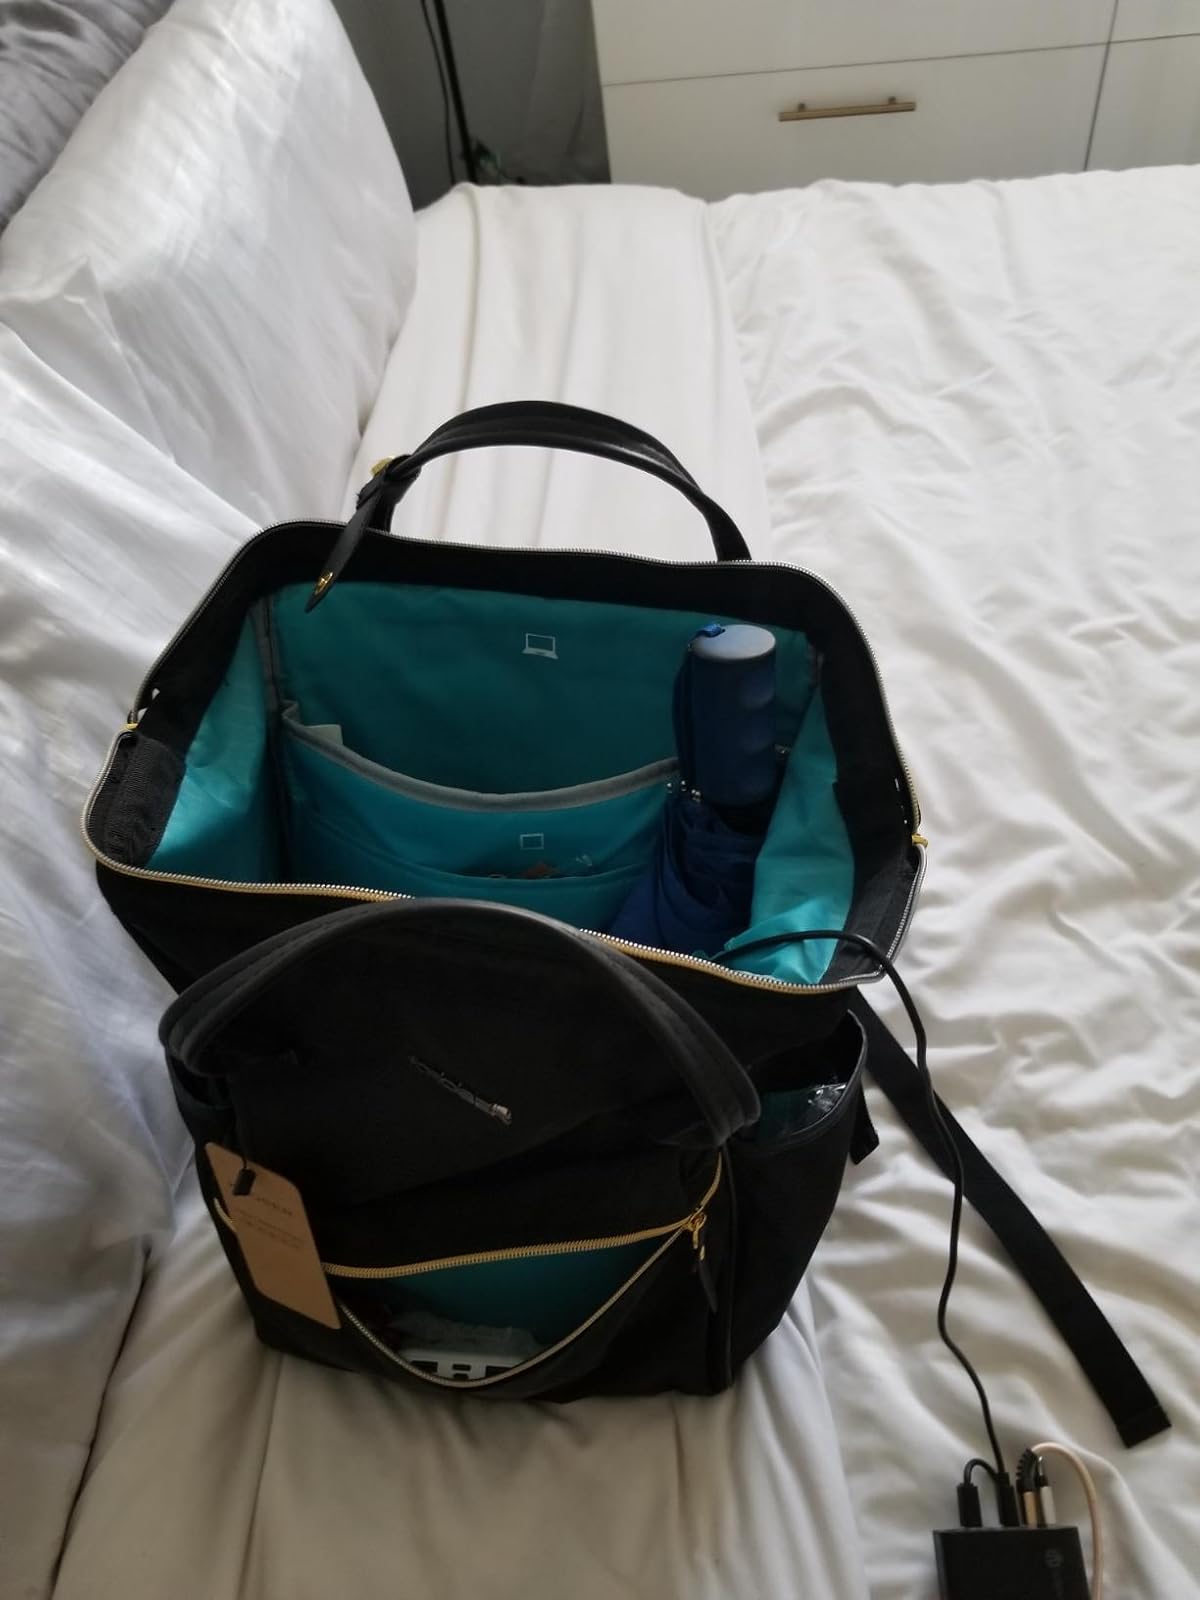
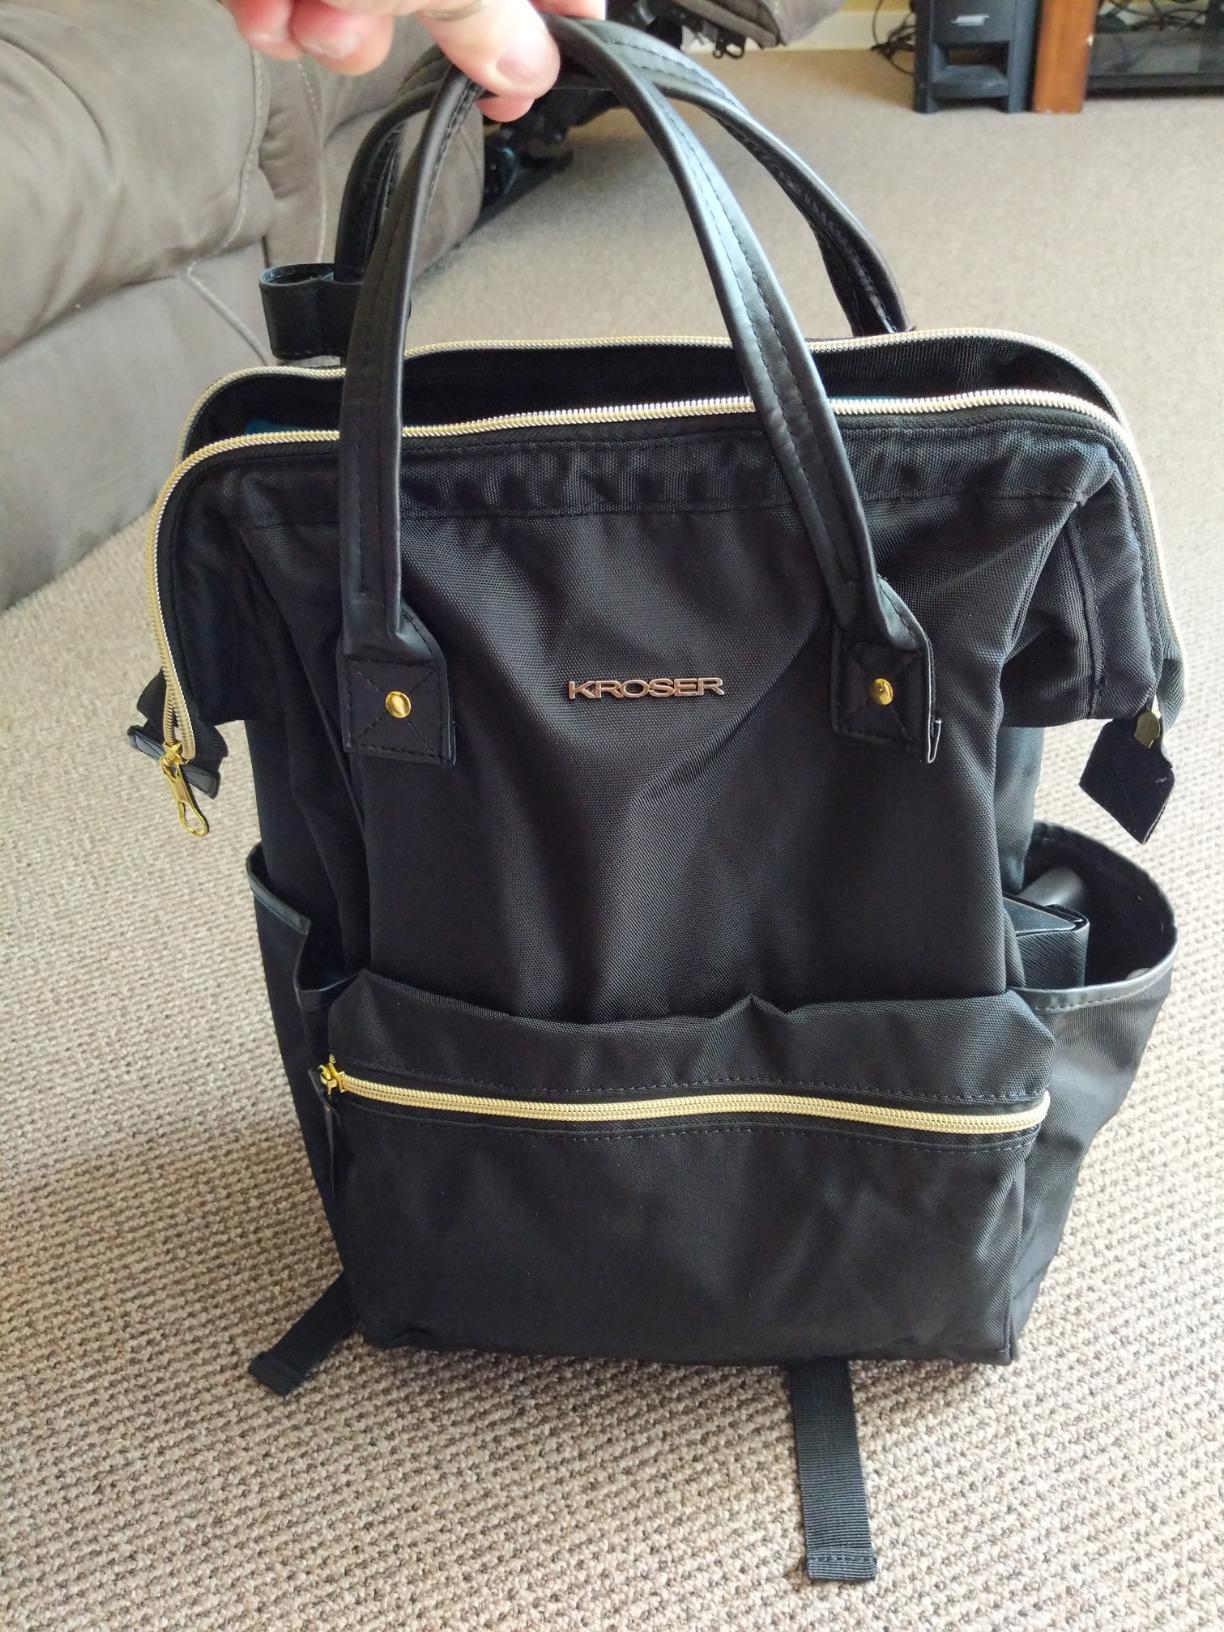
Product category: bag
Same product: yes